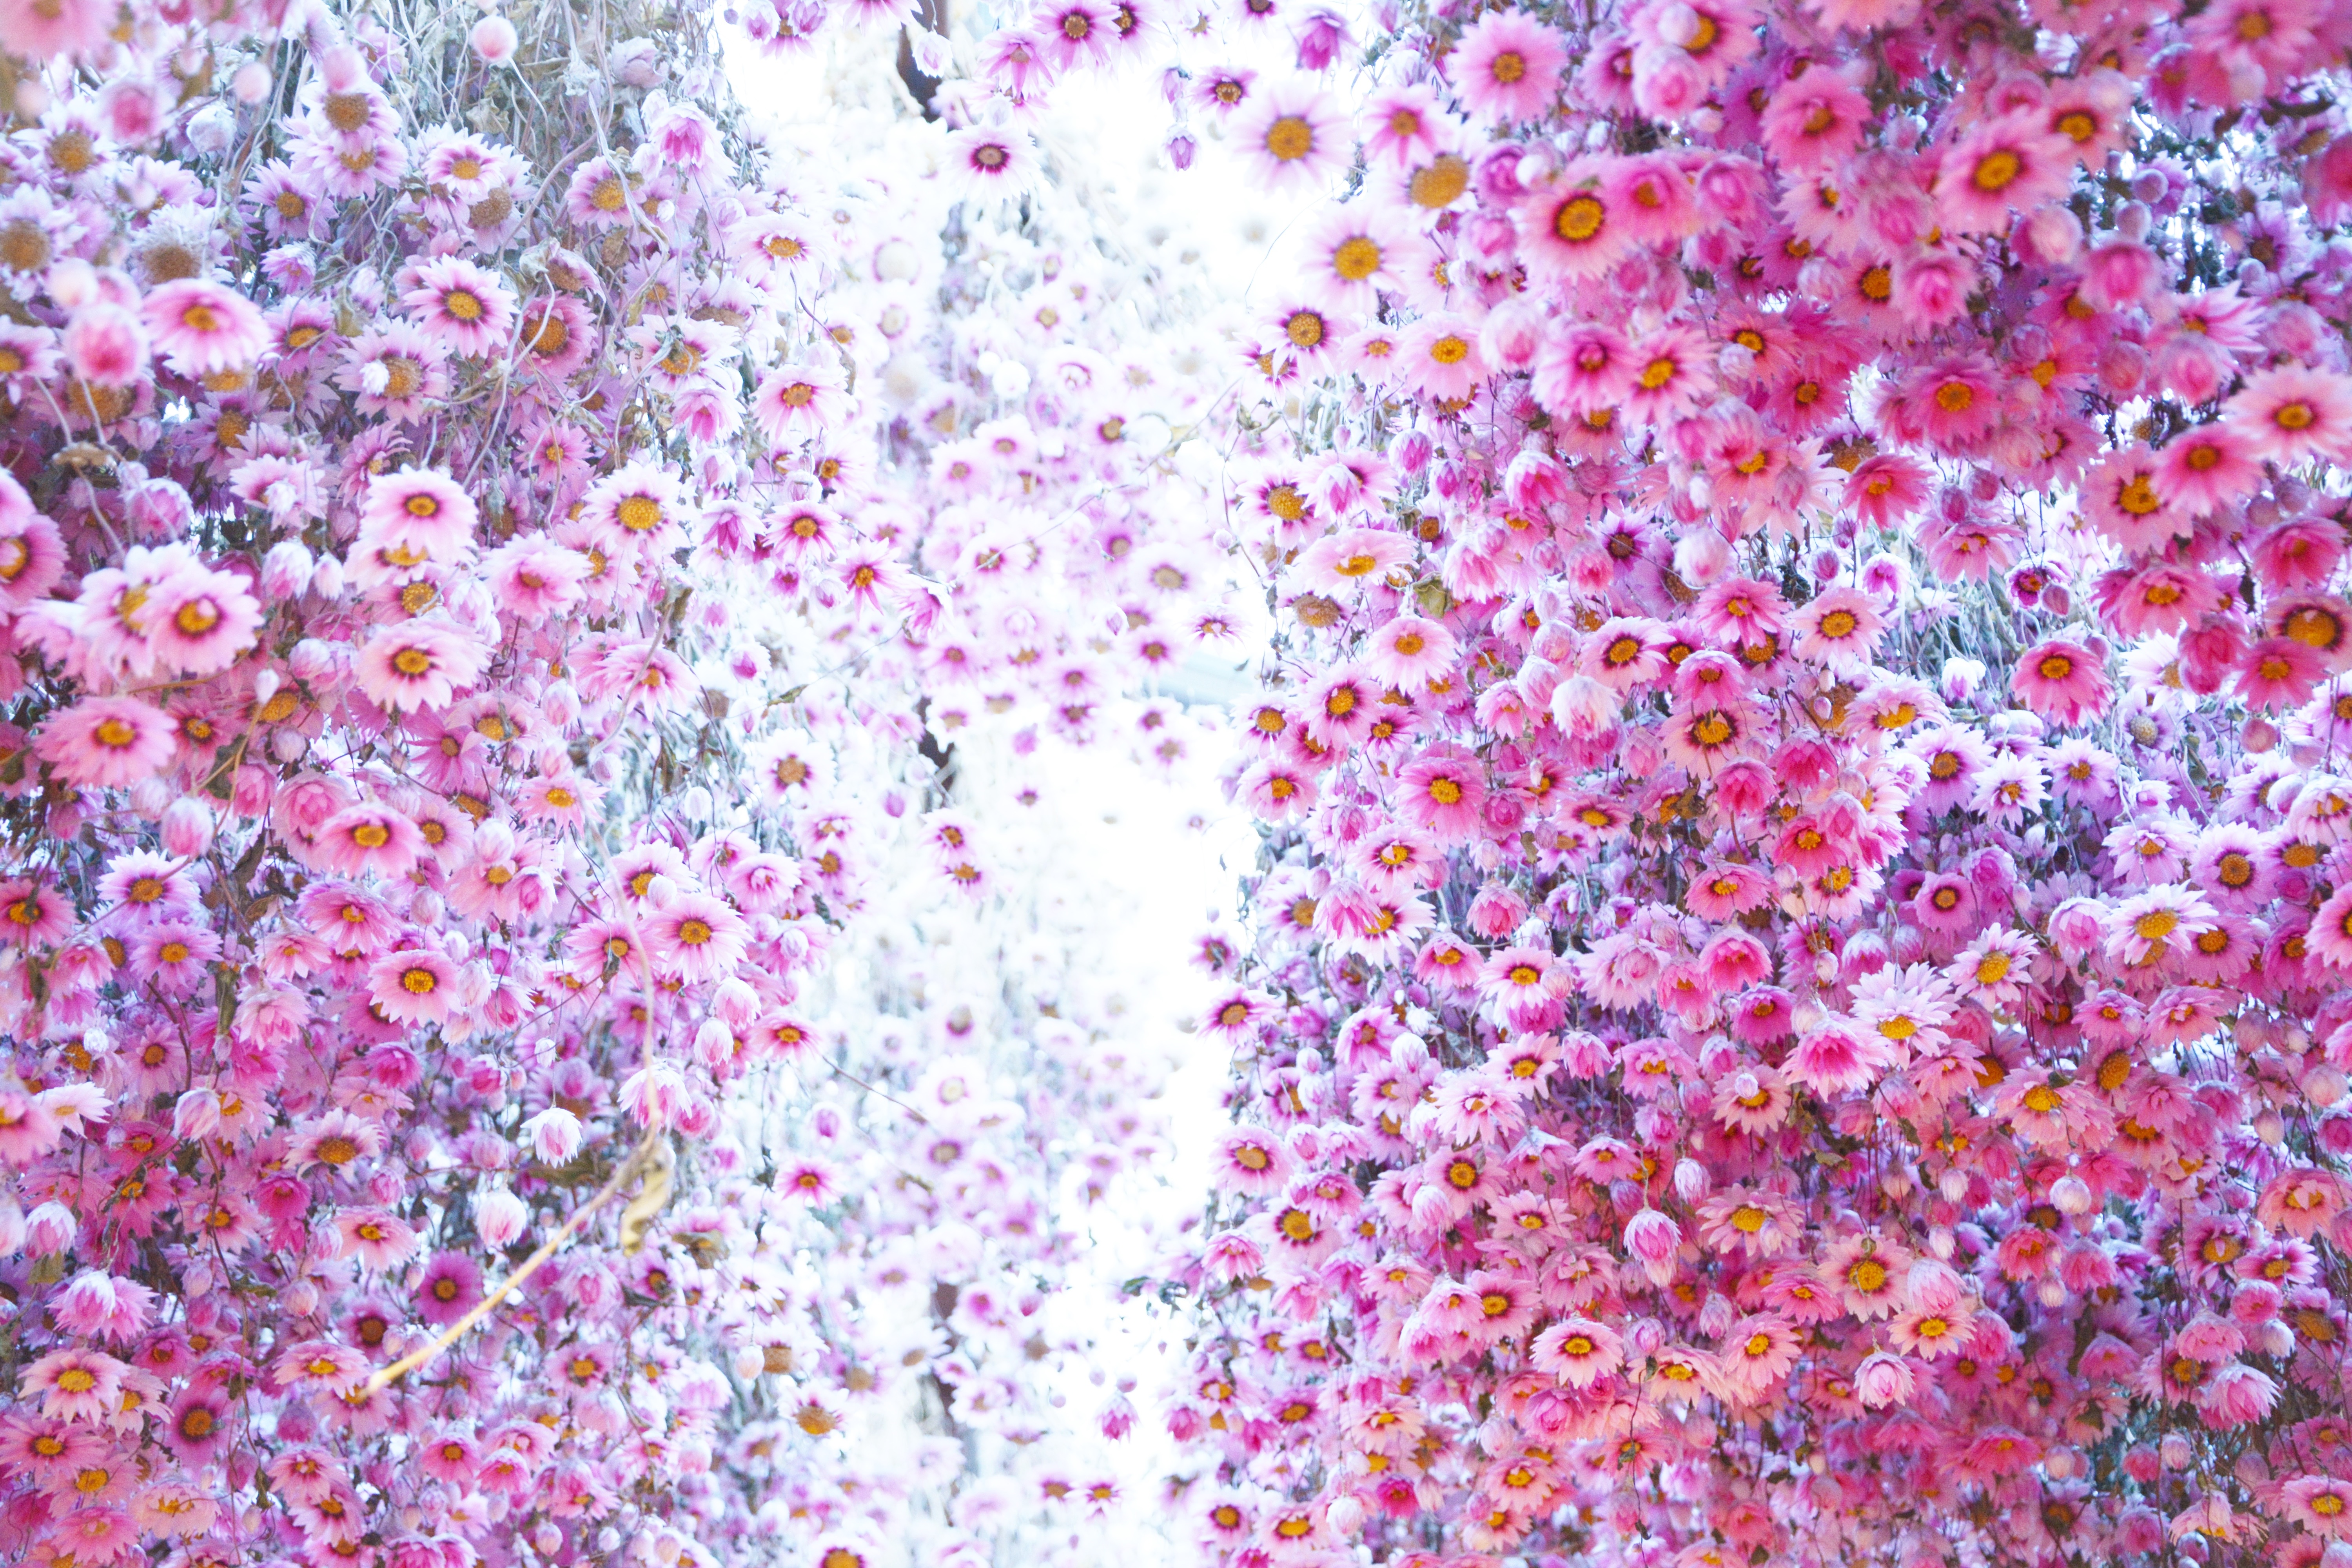
blossom, plant, flower, petal, pattern, color, cherry blossom, glitter